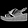
Label: Sandal